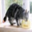
Label: cat